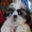
Label: dog